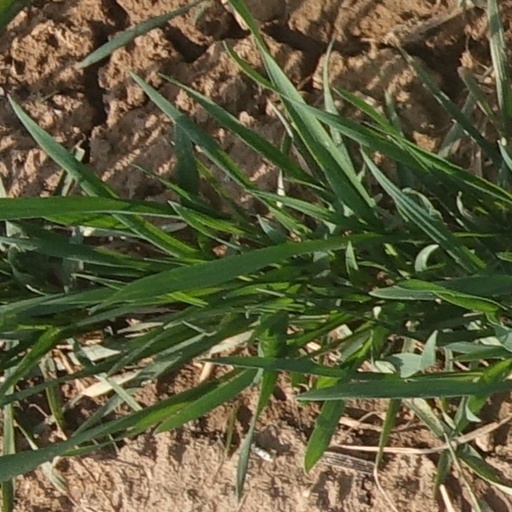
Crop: wheat